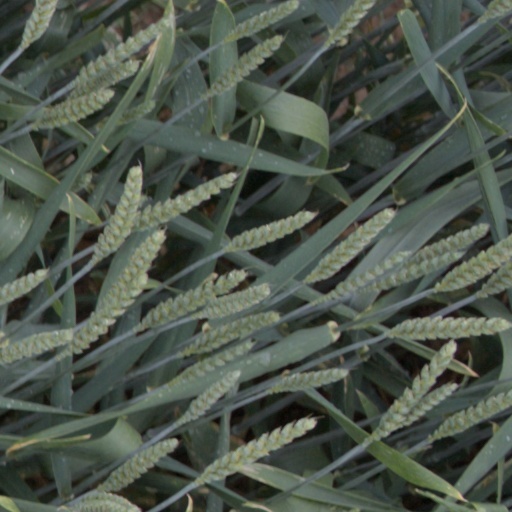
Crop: wheat